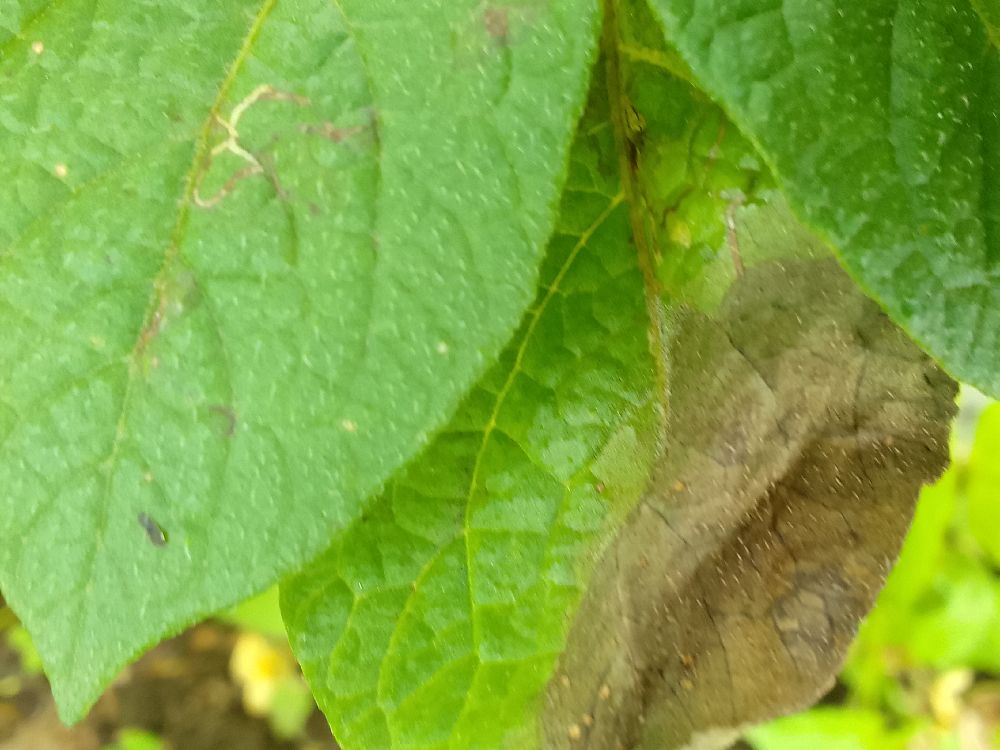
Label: Late blight